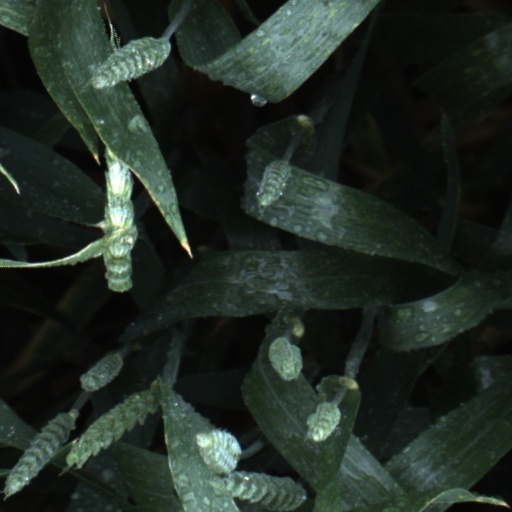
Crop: wheat